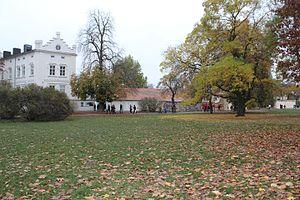
Parc Kampa à Prague.
Kampa est une île de la rivière Vltava, située dans le centre de Prague, sur le côté de Malá Strana. Le Pont Charles traverse son extrémité nord et est relié à l'île par la rue Na Kampě. Il est séparé de Malá Strana par un étroit canal artificiel à l'ouest, la Čertovka, petit cours d'eau creusé pour alimenter les moulins à eau. L’île Kampa est parfois appelée "Venise de Prague" et, selon le classement de Virtual Tourist, c’est la deuxième "plus belle île urbaine du monde".